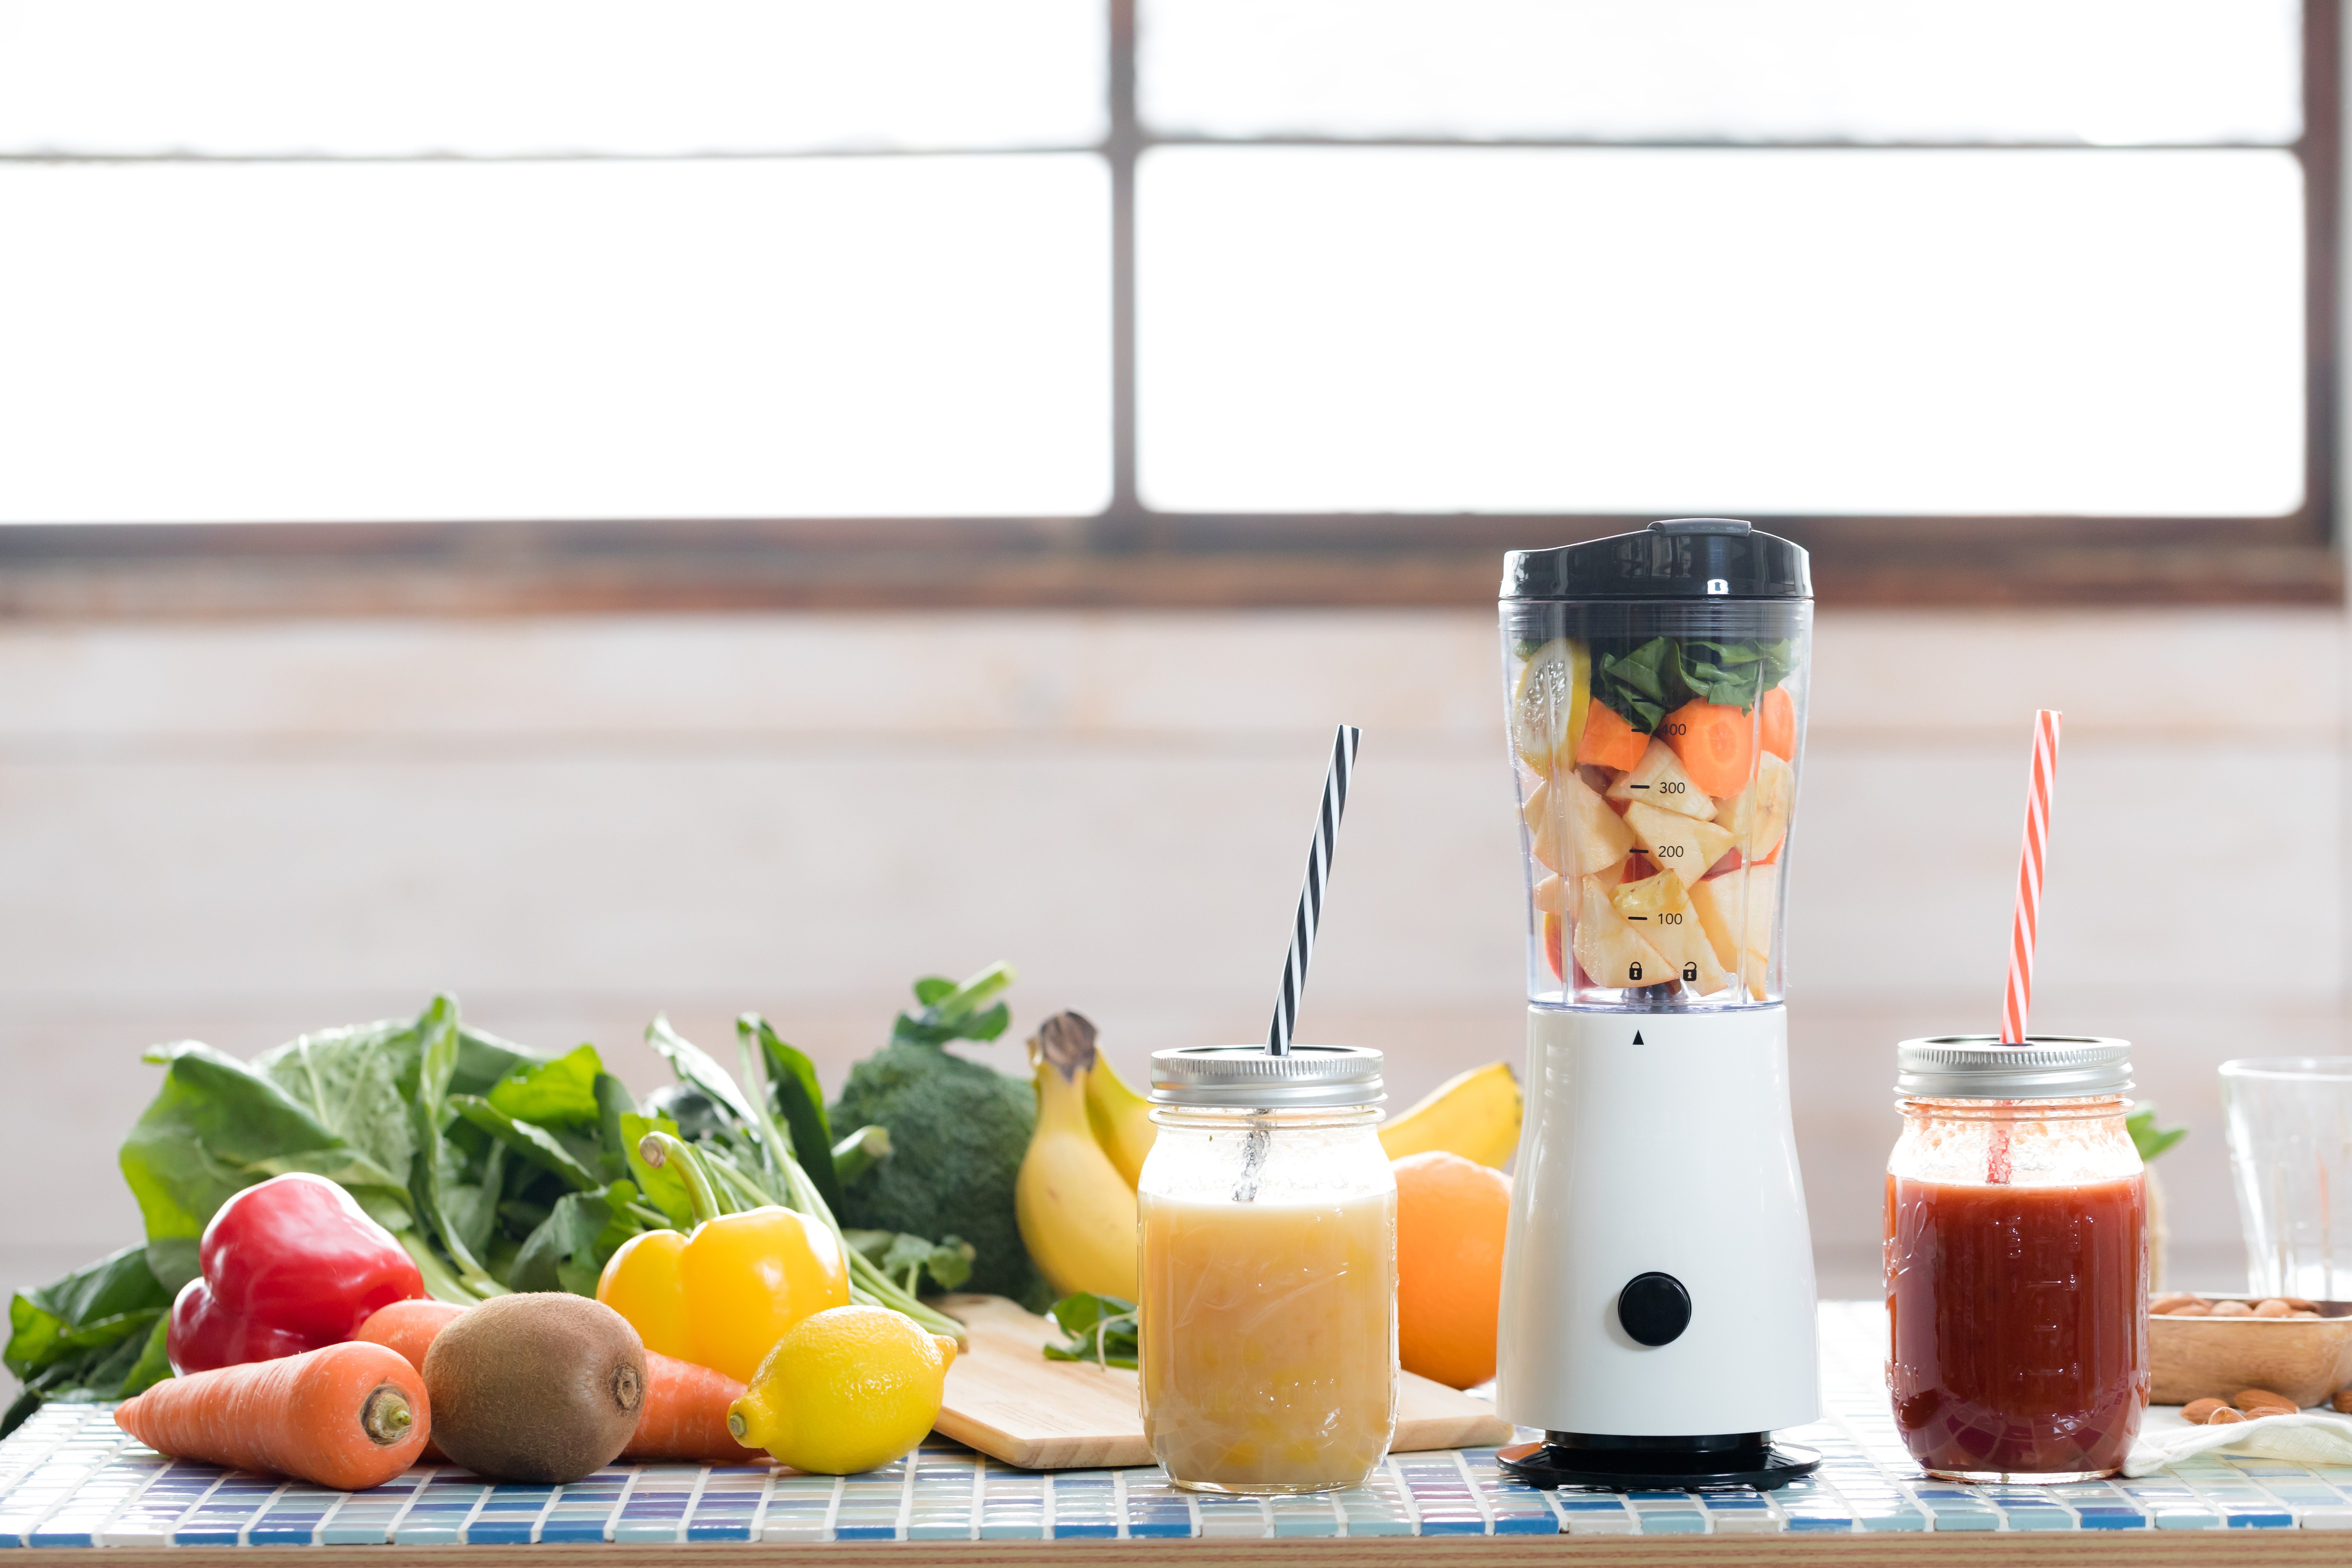
fruit, food, drink, smoothie, juice, vegetable juice, health shake, ingredient, brunch, dish, cuisine, non alcoholic beverage, finger food, breakfast, produce, Aguas frescas